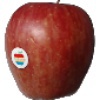
Label: Apple Red 1